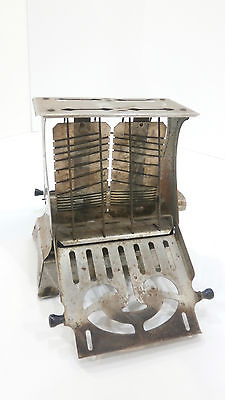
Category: toaster